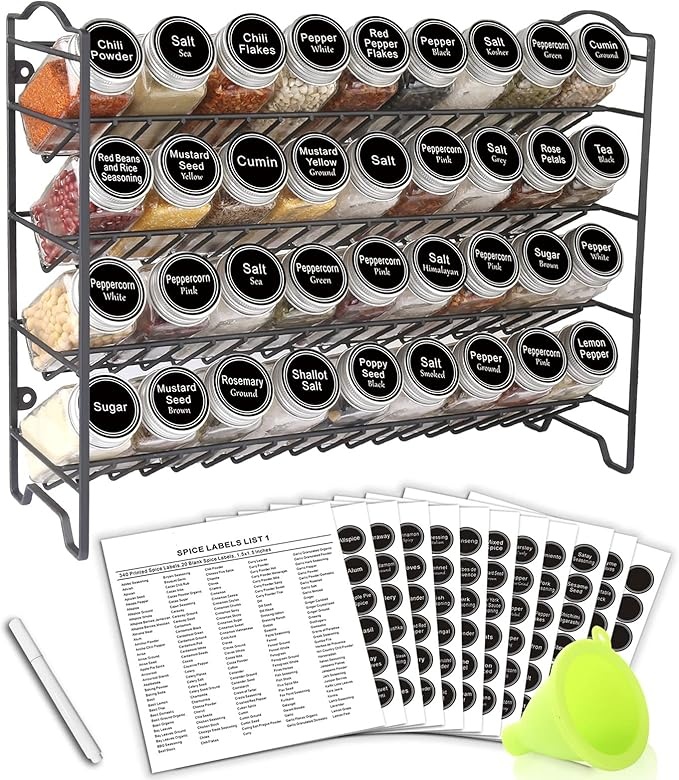
SWOMMOLY Spice Rack Organizer with 36 Empty Square Spice Jars, 396 Spice Labels with Chalk Marker and Funnel Complete Set, for Countertop, Cabinet or Wall Mount, Black
About This Original spice rack with 36 glass spice bottles are ready for your favorite spices! For Countertop, Cabinet or Wall Mounted. Mounting hardware included. Enjoy 396 spice labels and a chalk marker for easy organization. 340 labels are preprinted, 56 labels are blank, and you can diy your labels with chalk marker. The funnel specially designed for spice makes it easier to add new spices to your spice jars. Spice rack size: 16.5"L x 4.7"W x 12.6"H, Spice jars size: 1.8"W x 4.1"H, 4 OZ. High Quality Material: Our spice rack is made of high-quality alloy steel, strong and stable. The surface of spice racks are treated by powder electrostatic spraying. Square spice jars are made from lead free and BPA free glass. Overview Material : Alloy Steel Color : Black Special Feature : spice rack for cabinet, spice rack for countertop, wall mount spice rack Product Dimensions : 4.7"D x 16.5"W x 12.6"H Shelf Type : Tiered Shelf
Brand: SWOMMOLY
Category: Home & Garden > Kitchen & Dining > Kitchen Tools & Utensils > Kitchen Organizers > Spice Organizers